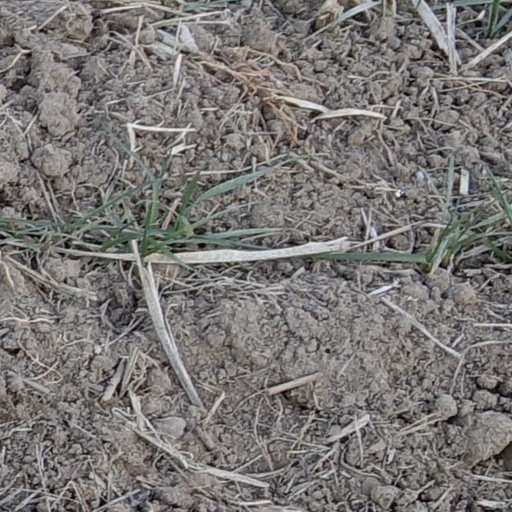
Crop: wheat